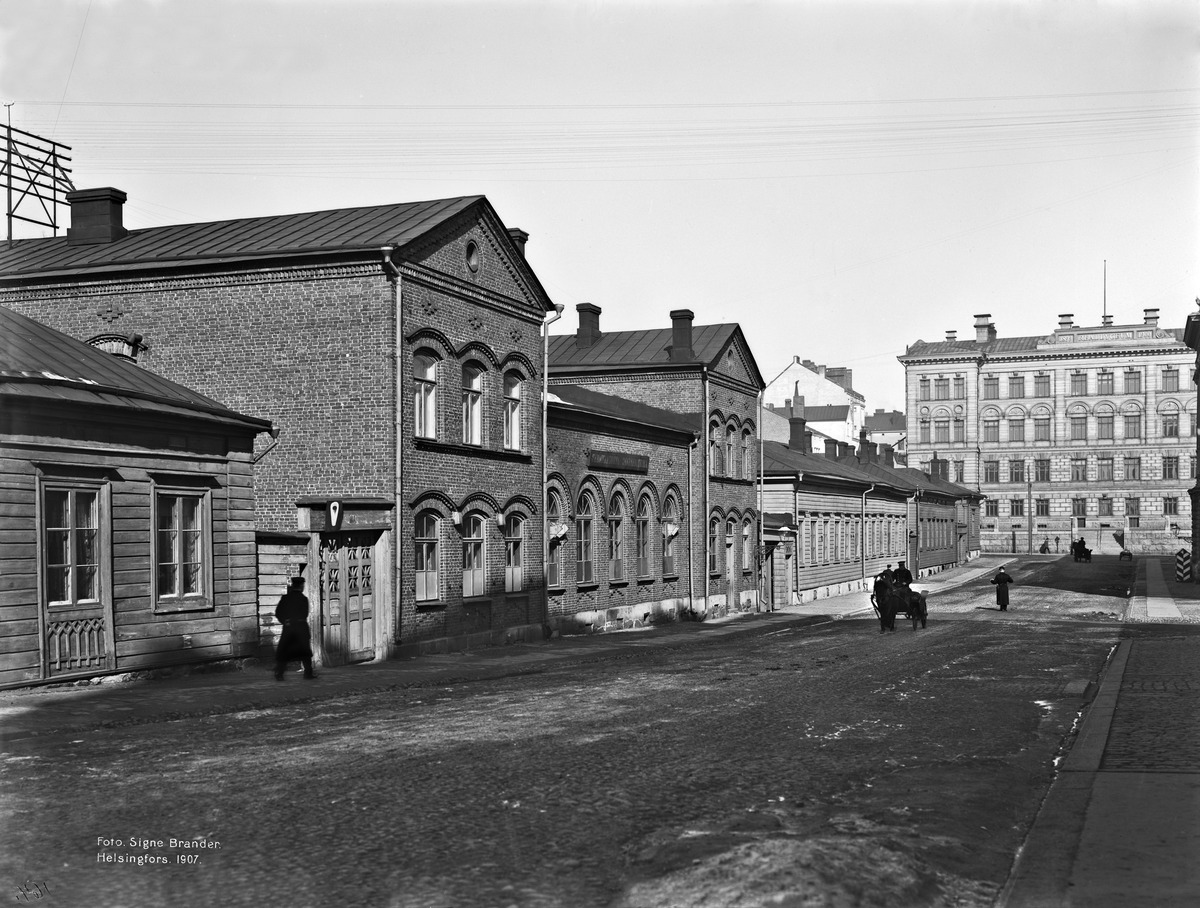
Mariankatu 24, 26, 28
sisällön kuvaus: Mariankatu 24, 26, 28.  Sedmigradskyn pientenlastenkoulun, Mariankatu 24. mustavalkoinen
Kuvaaja: Brander, Signe, valokuvaaja
Ajankohta: kuvausaika 1907
Paikka: Suomi, Uusimaa, Helsinki, Kruununhaka Helsinki, Mariankatu 24, 26, 28
Aiheet: Sedmigradskys småbarnsskola - Sedmigradskyn pientenlastenkoulu, koulurakennukset